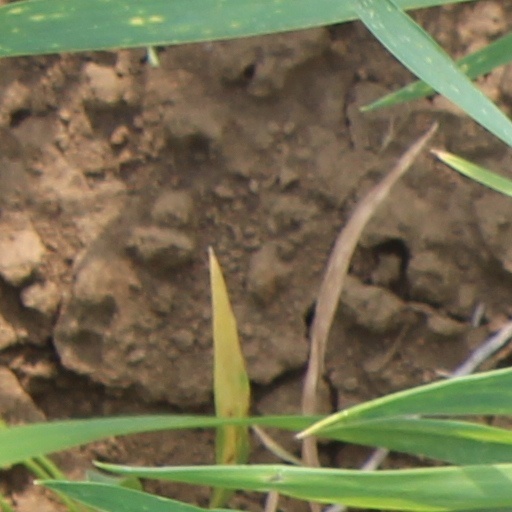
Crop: wheat